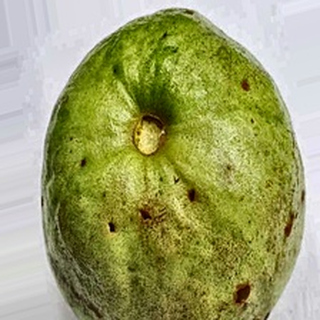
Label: guava_fruit_fly